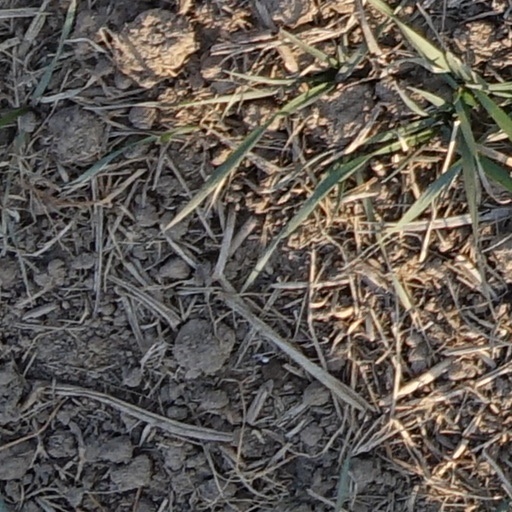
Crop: wheat